Stanisław Samostrzelnik

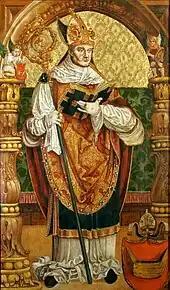
"Portrait of bishop Piotr Tomicki" (c. 1530), Church of St. Francis of Assisi, Kraków

Stanisław Samostrzelnik was a son of Piotr and Anna Samostrzelnik, who lived in the Kraków mansion of Cistercian Abbot of Koprzywnica. His father was probably a manufacturer of crossbows and bows, hence the name in old Polish ("samostrzelnik" from Latin "sagittator", a crossbow maker). Samostrzelnik, after passing the necessary examinations, entered the Cistercian Abbey in Mogiła near Kraków, which at that time was a separate town, and today is in the urban area of Kraków, Nowa Huta. Thanks to the Abbot's protection, he quickly advanced to exposed monastic position of illuminator. The first fully proven chronological information about him appears in the 1506, when he undertook the work to decorate the vaults of the monastery. He was mentioned as a "pictor de Mogila", painter of the Cistercian Abbey. From that time he used the new name "Stanislaus Claratumbensis" (Stanisław of Mogiła) derived from the Latin name of Mogiła Abbey, "Clara Tumba" (Holy Tomb). In 1511 he was awarded the right to live outside the monastery and moved to Szydłowiec to work for the town's owner, Krzysztof Szydłowiecki, castellan of Sandomierz, who was widely known as a patron of arts. Stanisław Samostrzelnik is best known for his ornate miniature paintings in a genealogical book of the Szydłowiecki family ("Liber genesos illustris Familiae Shidlovicae"). In the course of this work as a court painter, he realized numerous minor commissions for the Szydłowiecki family, decorating the local church and castle. He also served as the castellan's chaplain in the years 1510-1530. From his patron, he received a parsonage in Grocholice near Ćmielów in 1513. In 1514, he moved with Szydłowiecki to Opatów, and after the latter's death in 1532, returned to Mogiła.